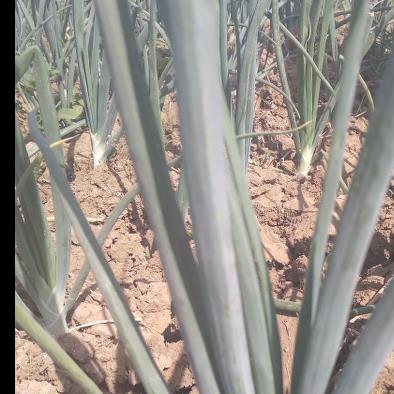
Crop: Onion
Condition: healthy-leaf